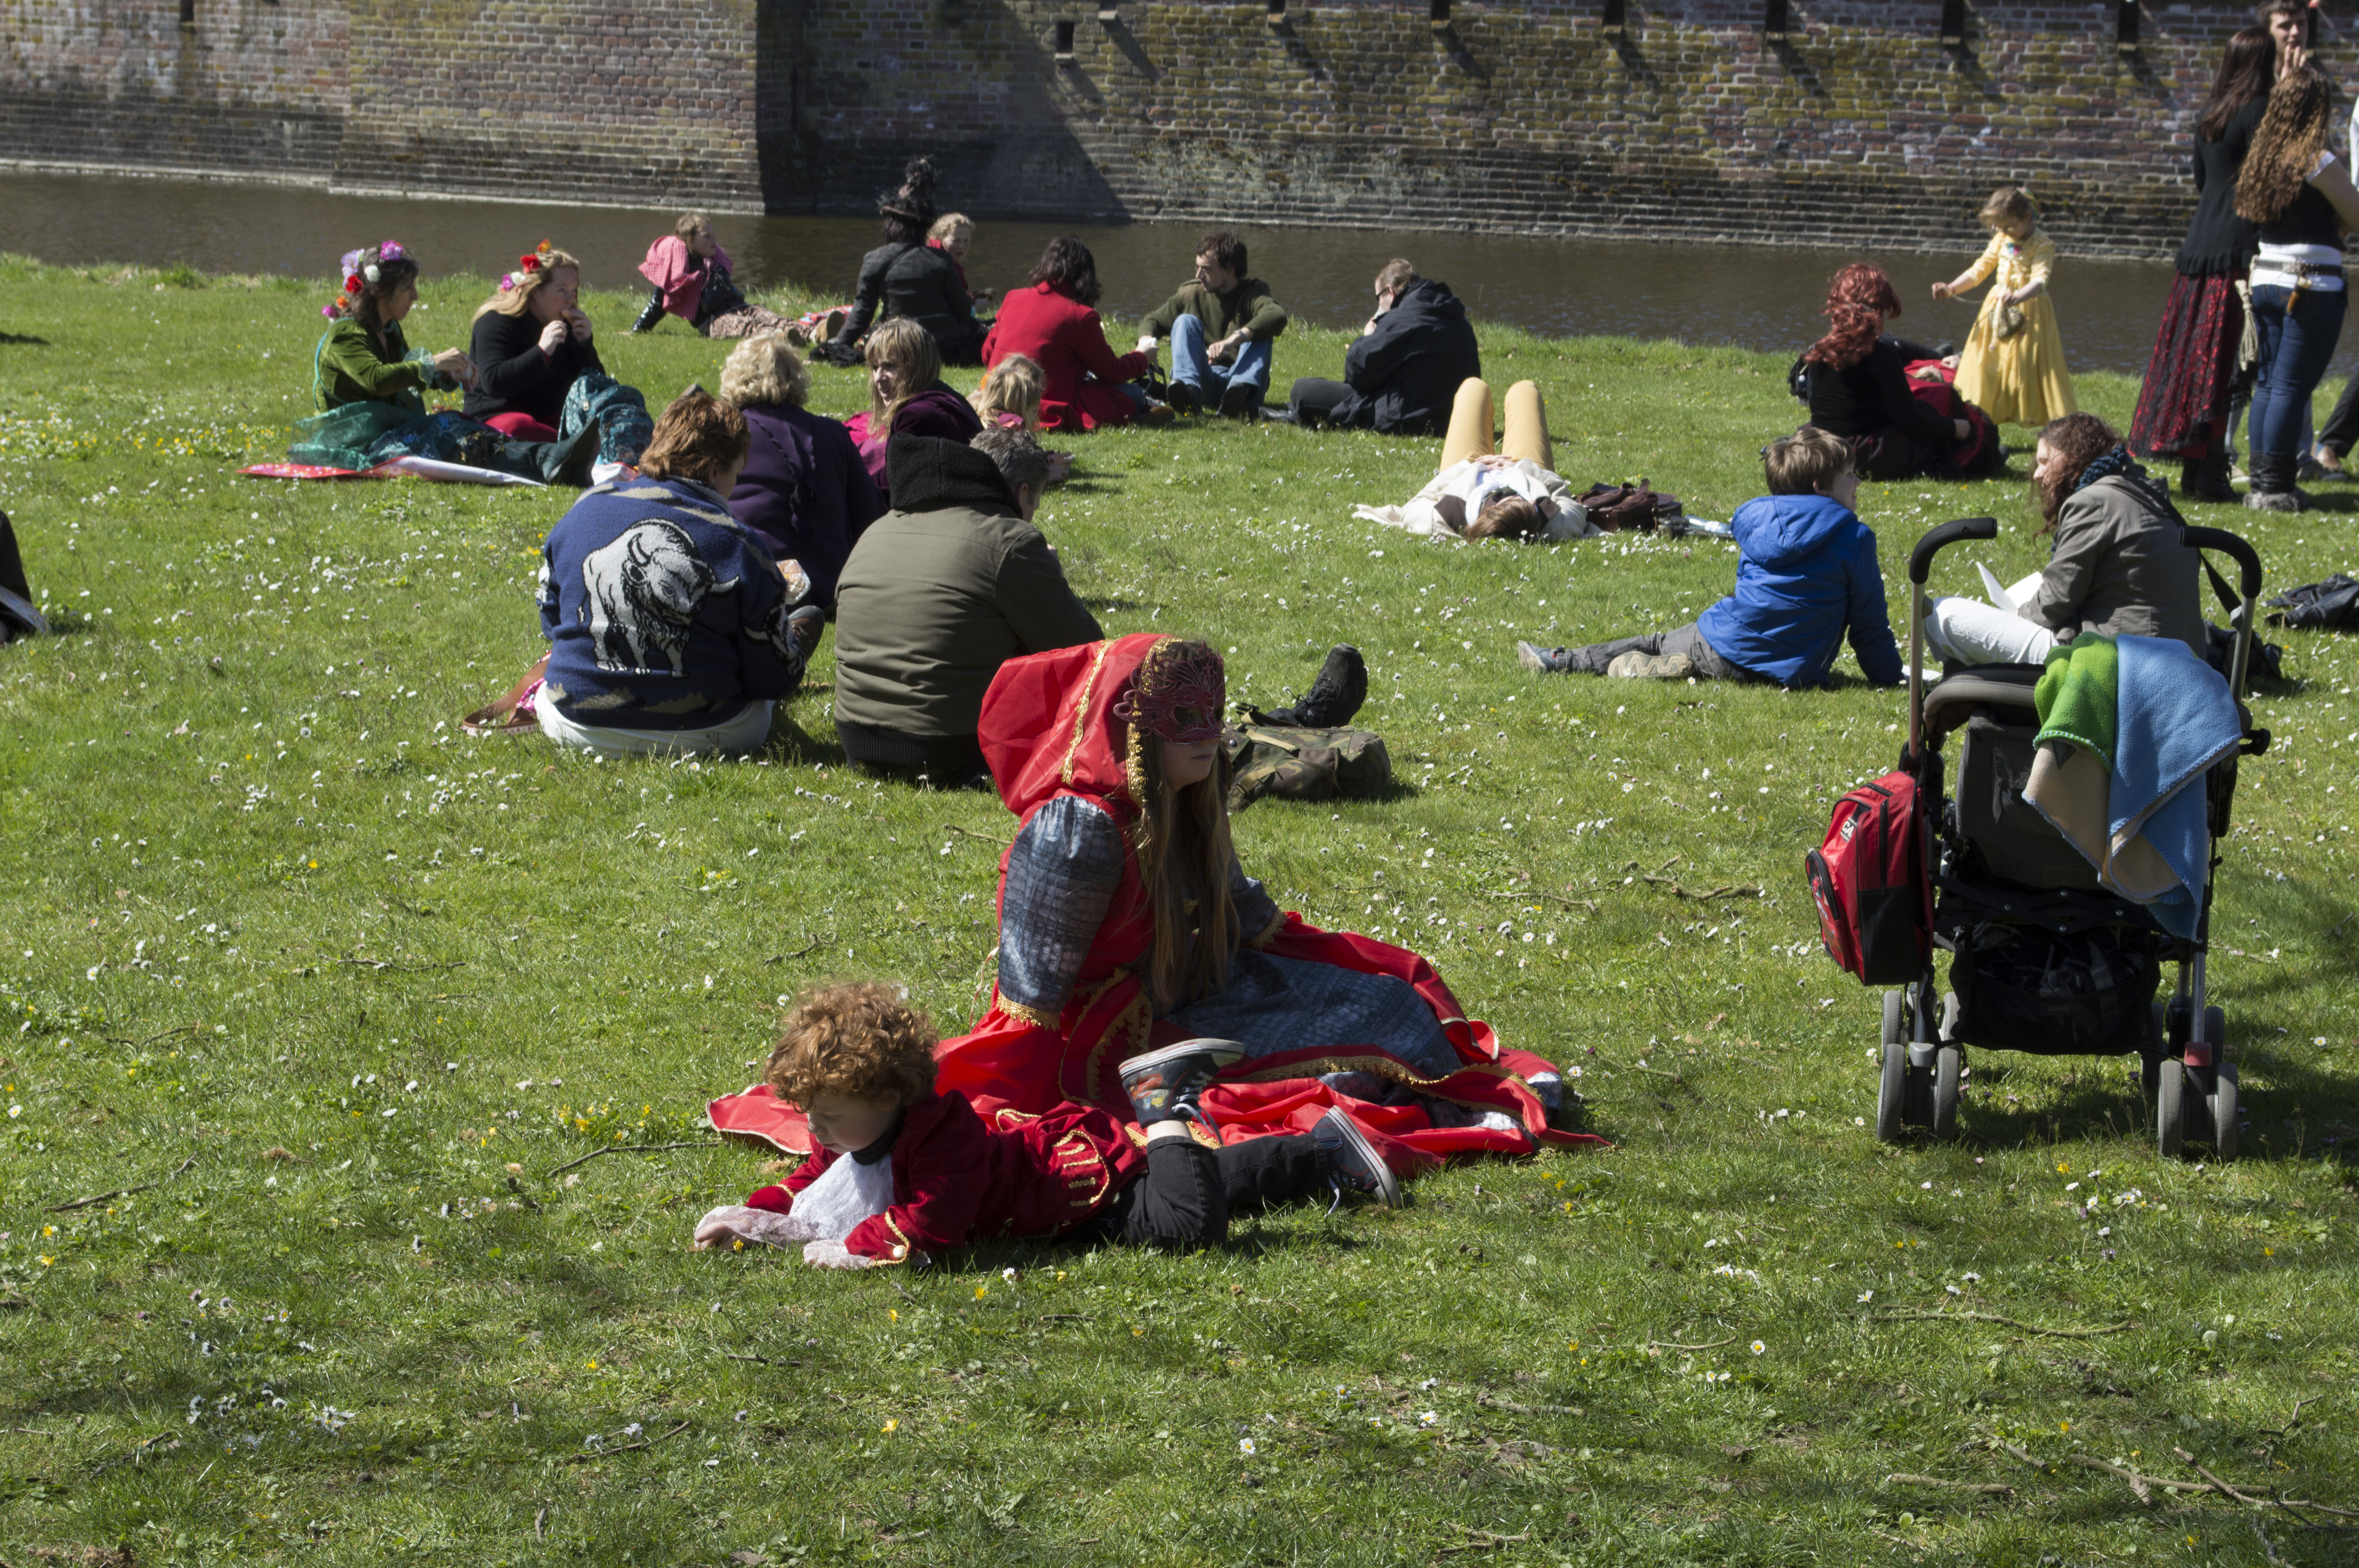
outdoor, people, lawn, photography, photo, youth, nikon, picnic, holland, festival, nederland, netherlands, 2013, fun, dutch, outdoorphotography, picture, photograph, fotos, foto, fotografie, fantasy, elf, event, costume, fair, paulvandevelde, pdvandevelde, padagudaloma, dordrecht, nederlandinfotos, evenementenfotografie, pvdvfotografie, pdvandeveldedordrecht, nederlandsefotografie, dutchphotogaraphy, totallydutch, fotografienederland, hollandsefotografie, fotografieholland, haarzuilens, dehaar, elfia, kasteeldehaar, elffantasyfair, elfiahaarzuilens, fantasyevent, elfia2013, wwwelfiacom, dwarveshobbits